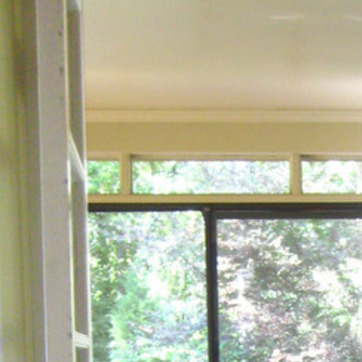
Material: glass